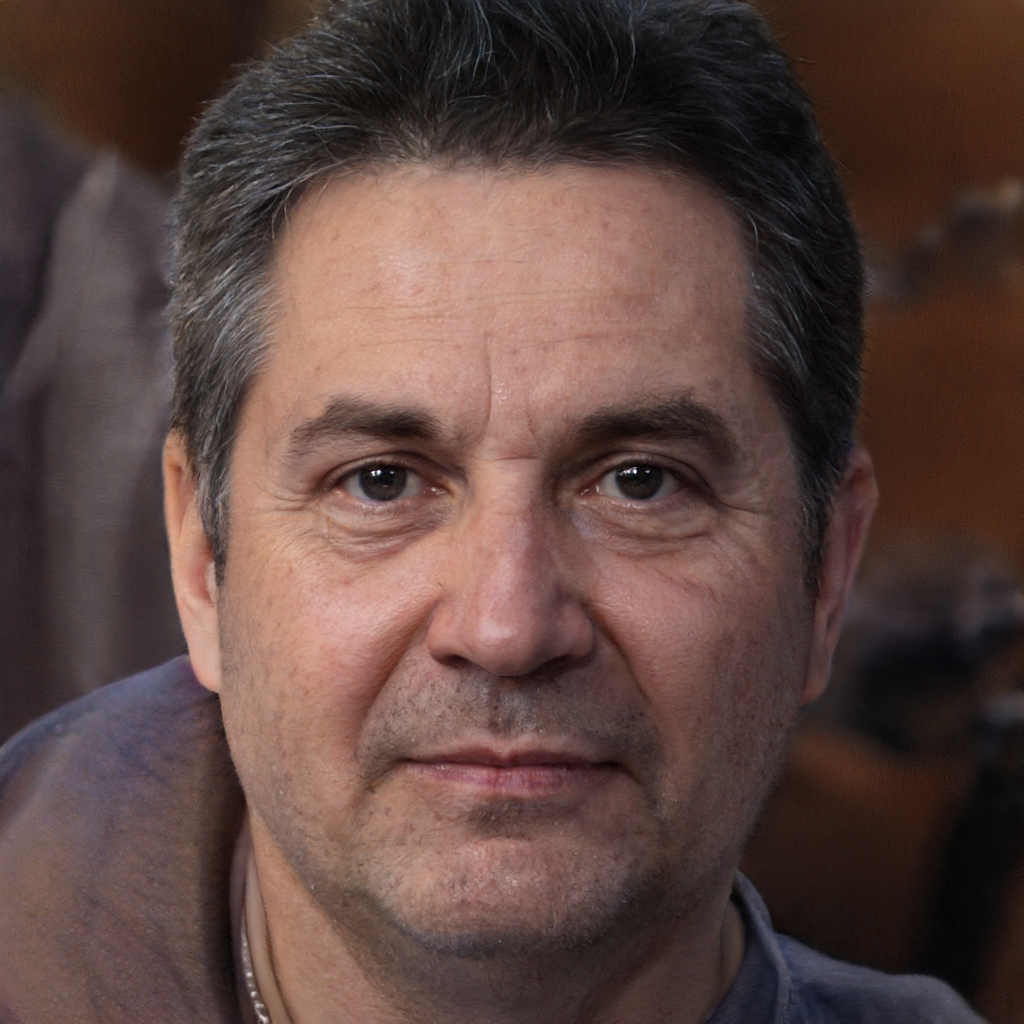
Label: No Watermark